Wuling Hongguang V

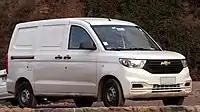
N400 Max 2021 in Chile

The Chevrolet Tornado is the Mexican market name for the Chevrolet N400/Wuling Hongguang V. It was announced in late March 2021 and was released on August 2nd of that year. Previously the Tornado nameplate was used in Mexico for the Chevrolet Montana truck between 2004 and 2020. The Tornado Van was the replacement for this coupé utility. It only is offered in one trim, the LS. Which is powered by a 1.5 litre engine. It is only offered in two colors, White and Metallic Silver. This model is one of several Chinese rebadged Chevrolet's that have been introduced to the Mexican and Latin American market. Including the Chevrolet Cavalier, Chevrolet Tracker, Chevrolet Captiva, and the Chevrolet S10 Max.